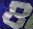
Number: 8